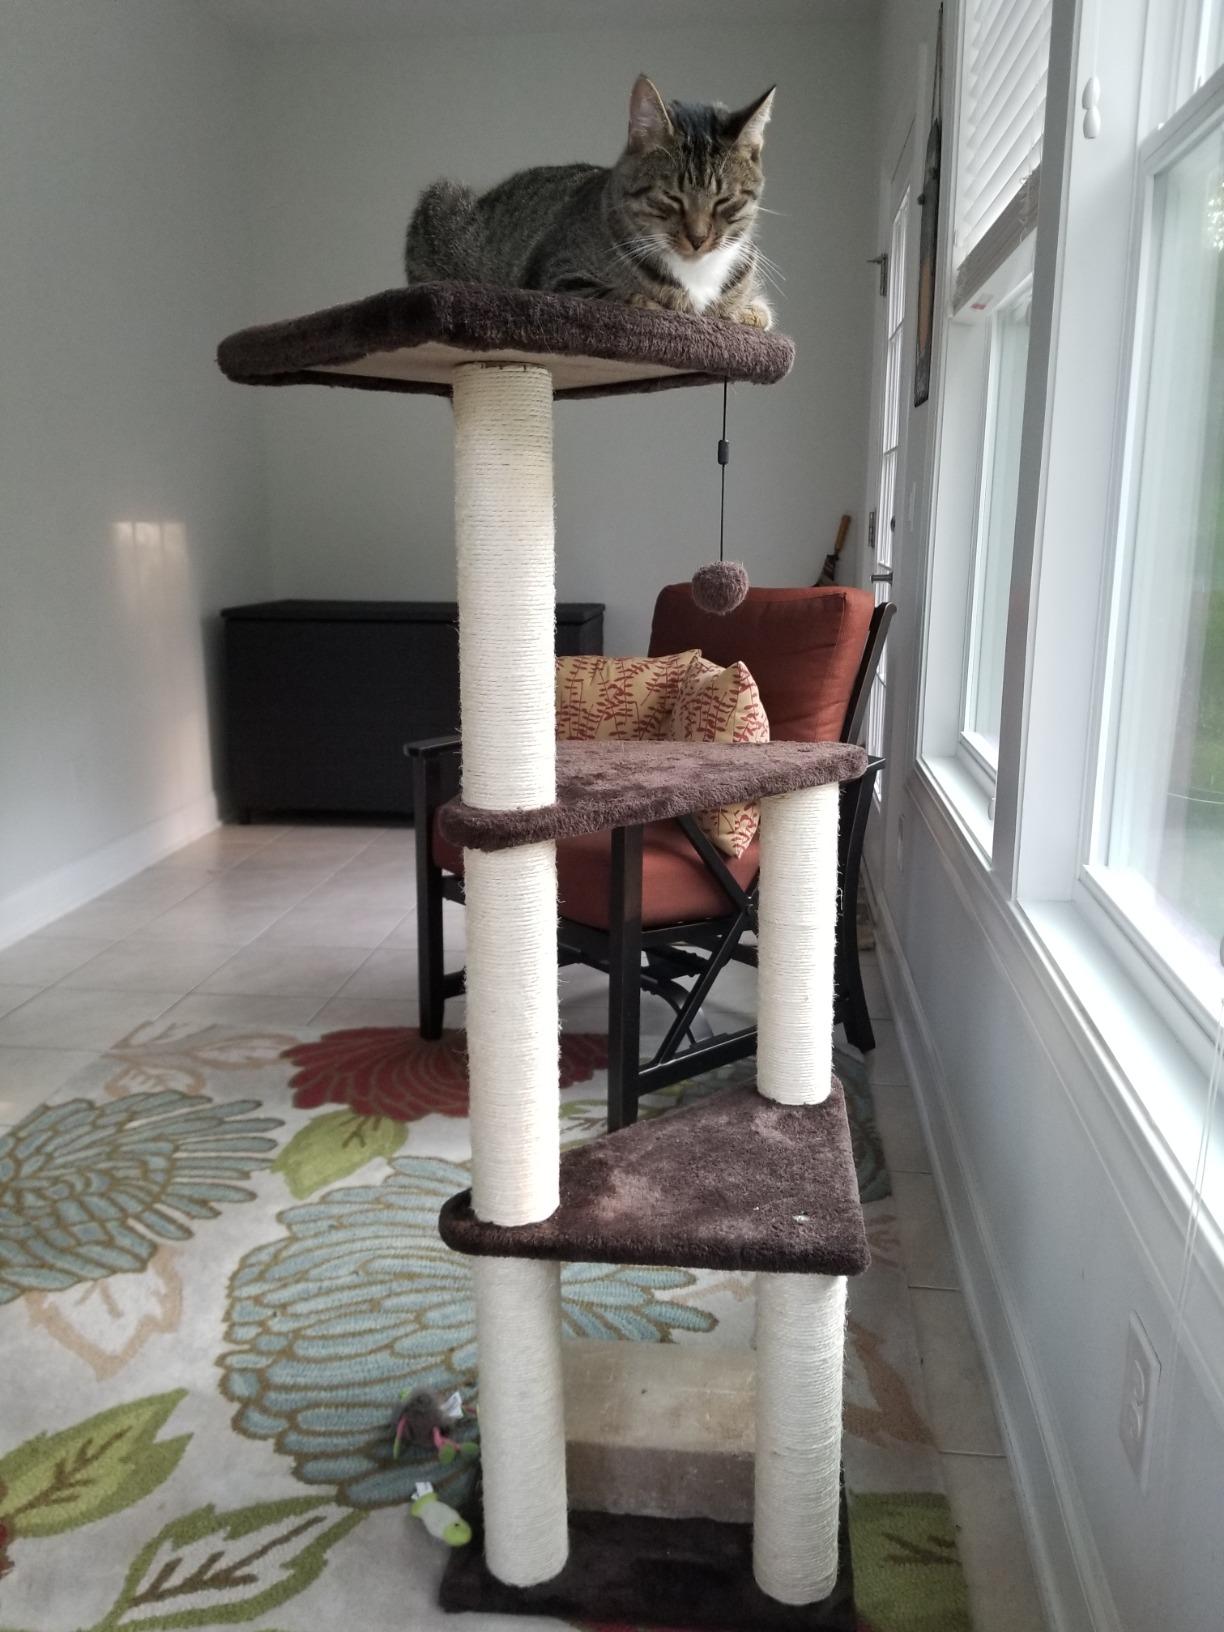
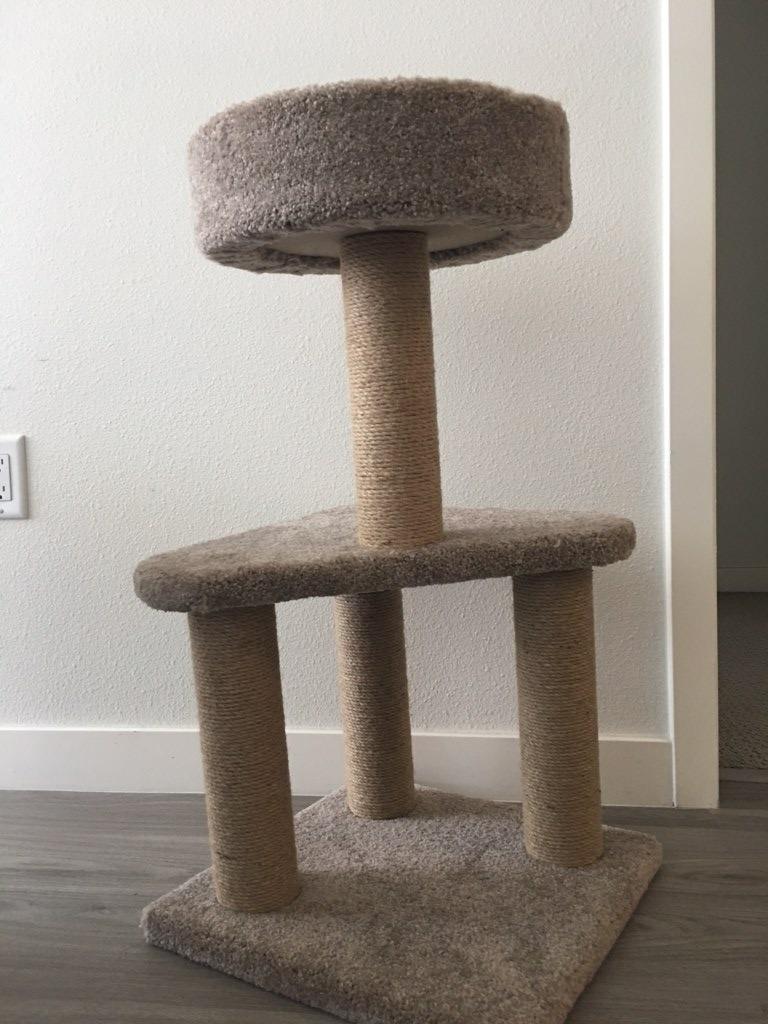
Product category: items_cat tree
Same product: no